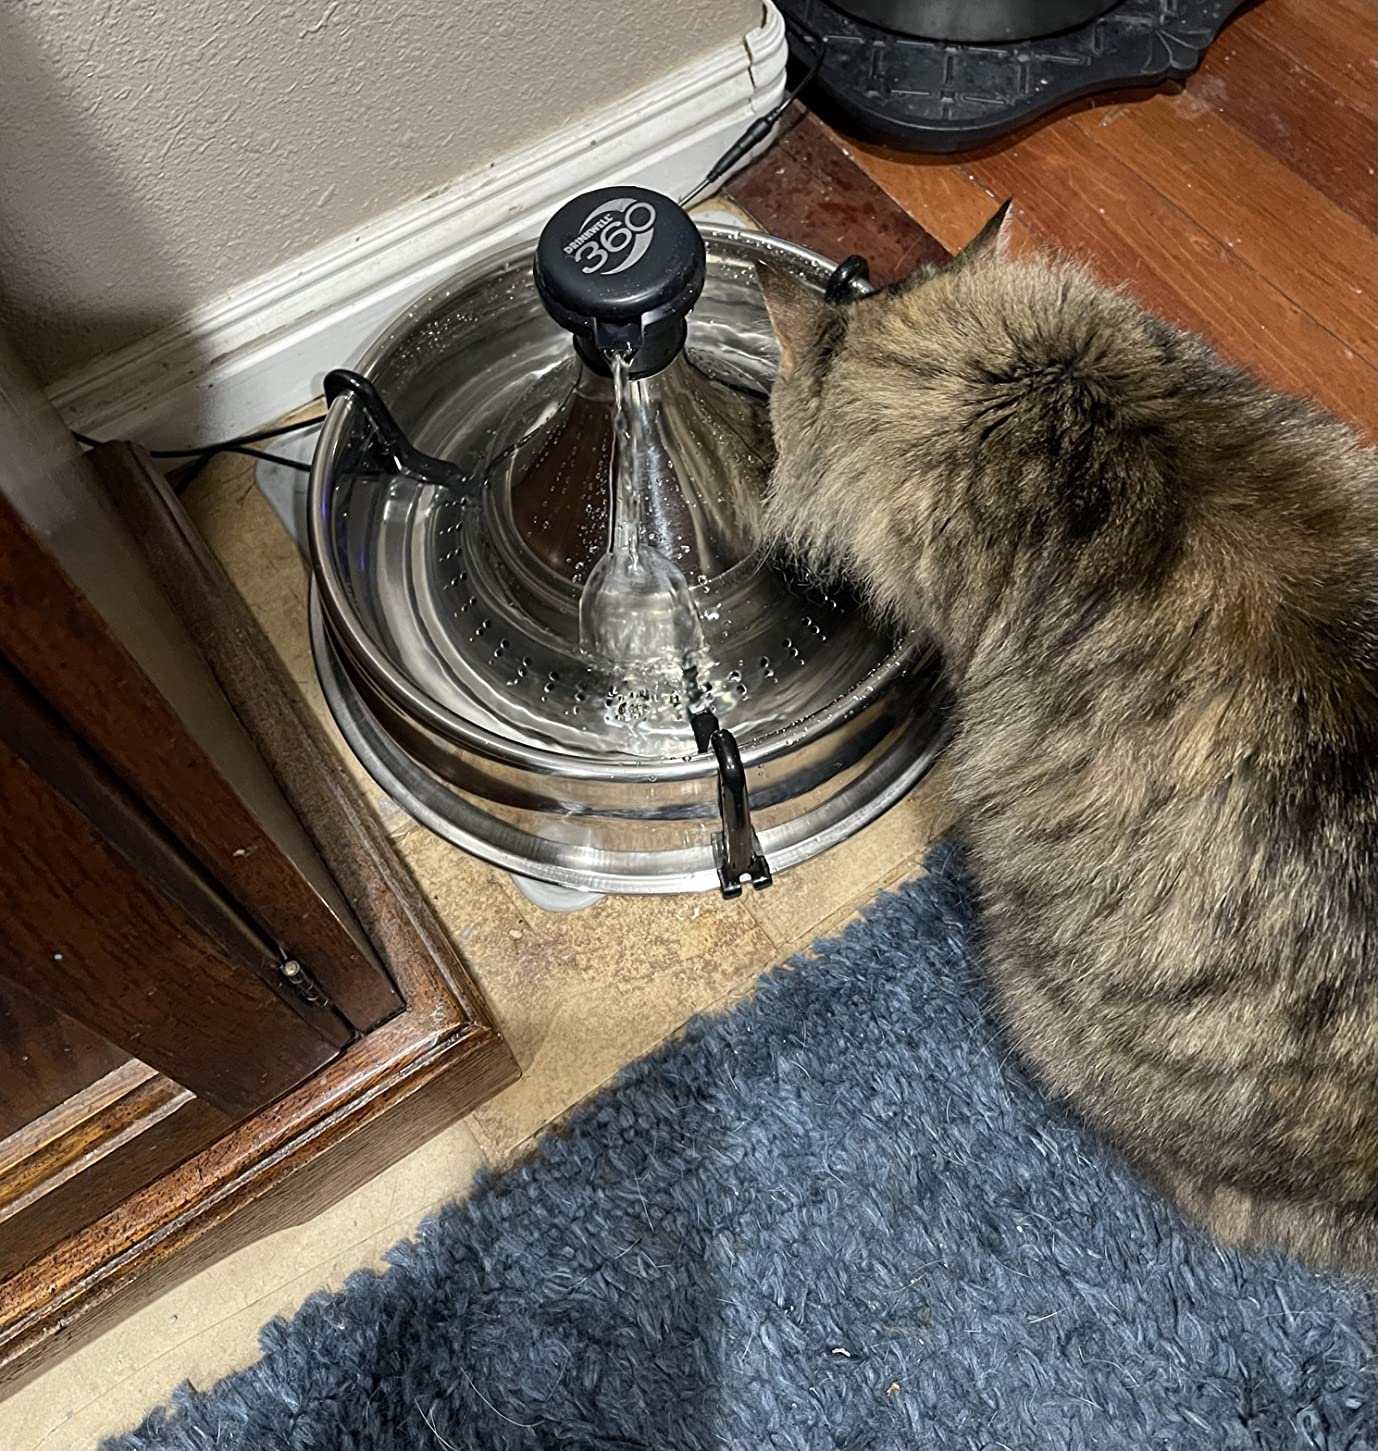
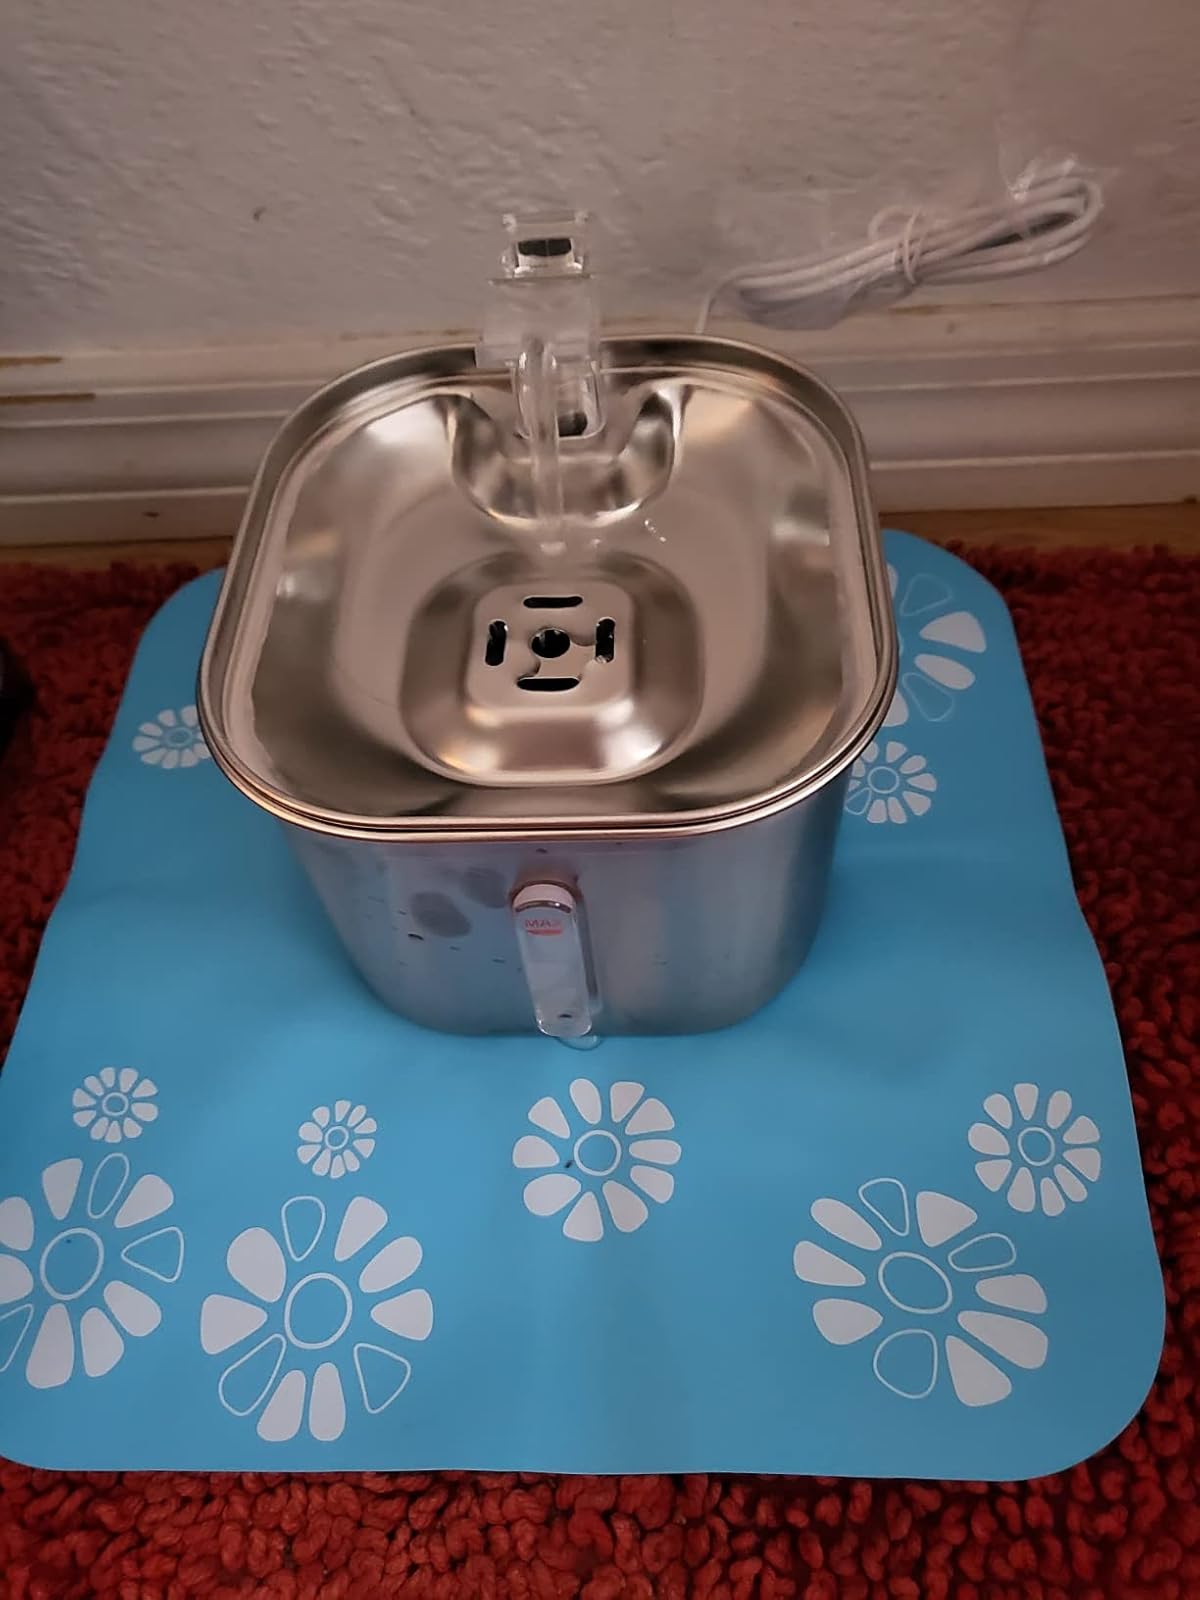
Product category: items_bowl
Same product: no